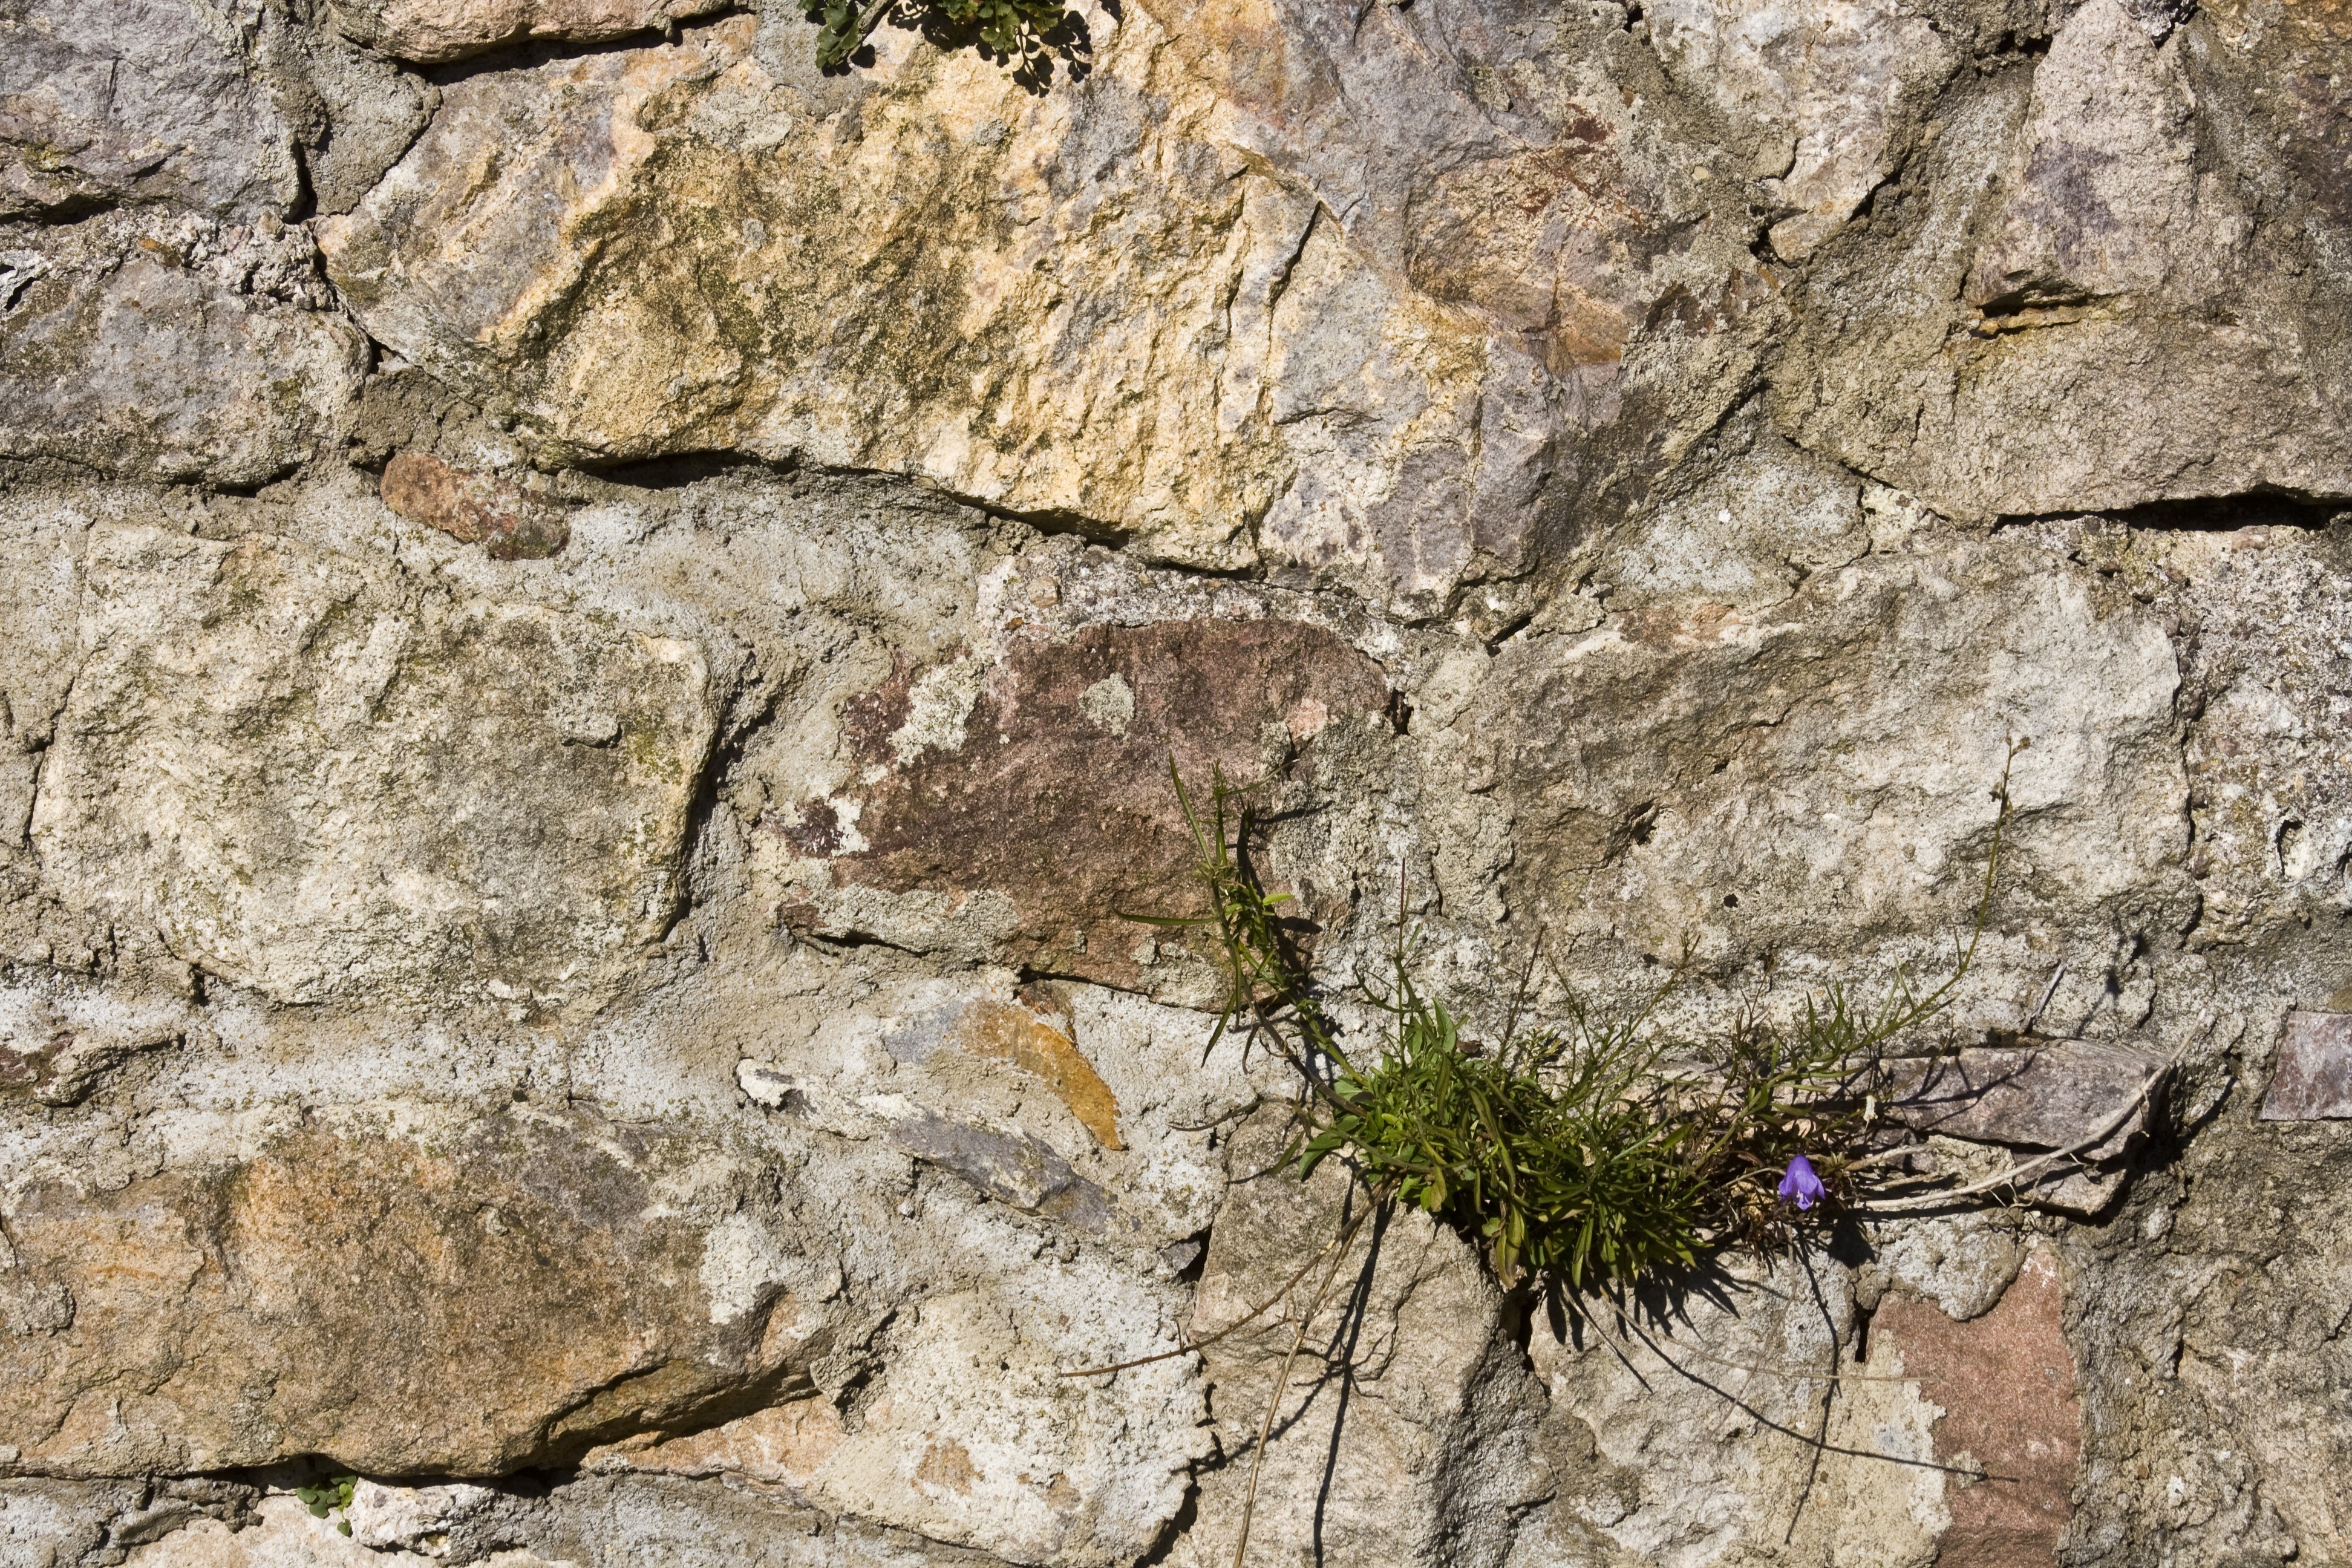
tree, rock, structure, plant, texture, flower, trunk, wall, soil, stone wall, terrain, flora, background, geology, outcrop, wallpaper, bedrock, natural stone, sand stone, natural stone wall